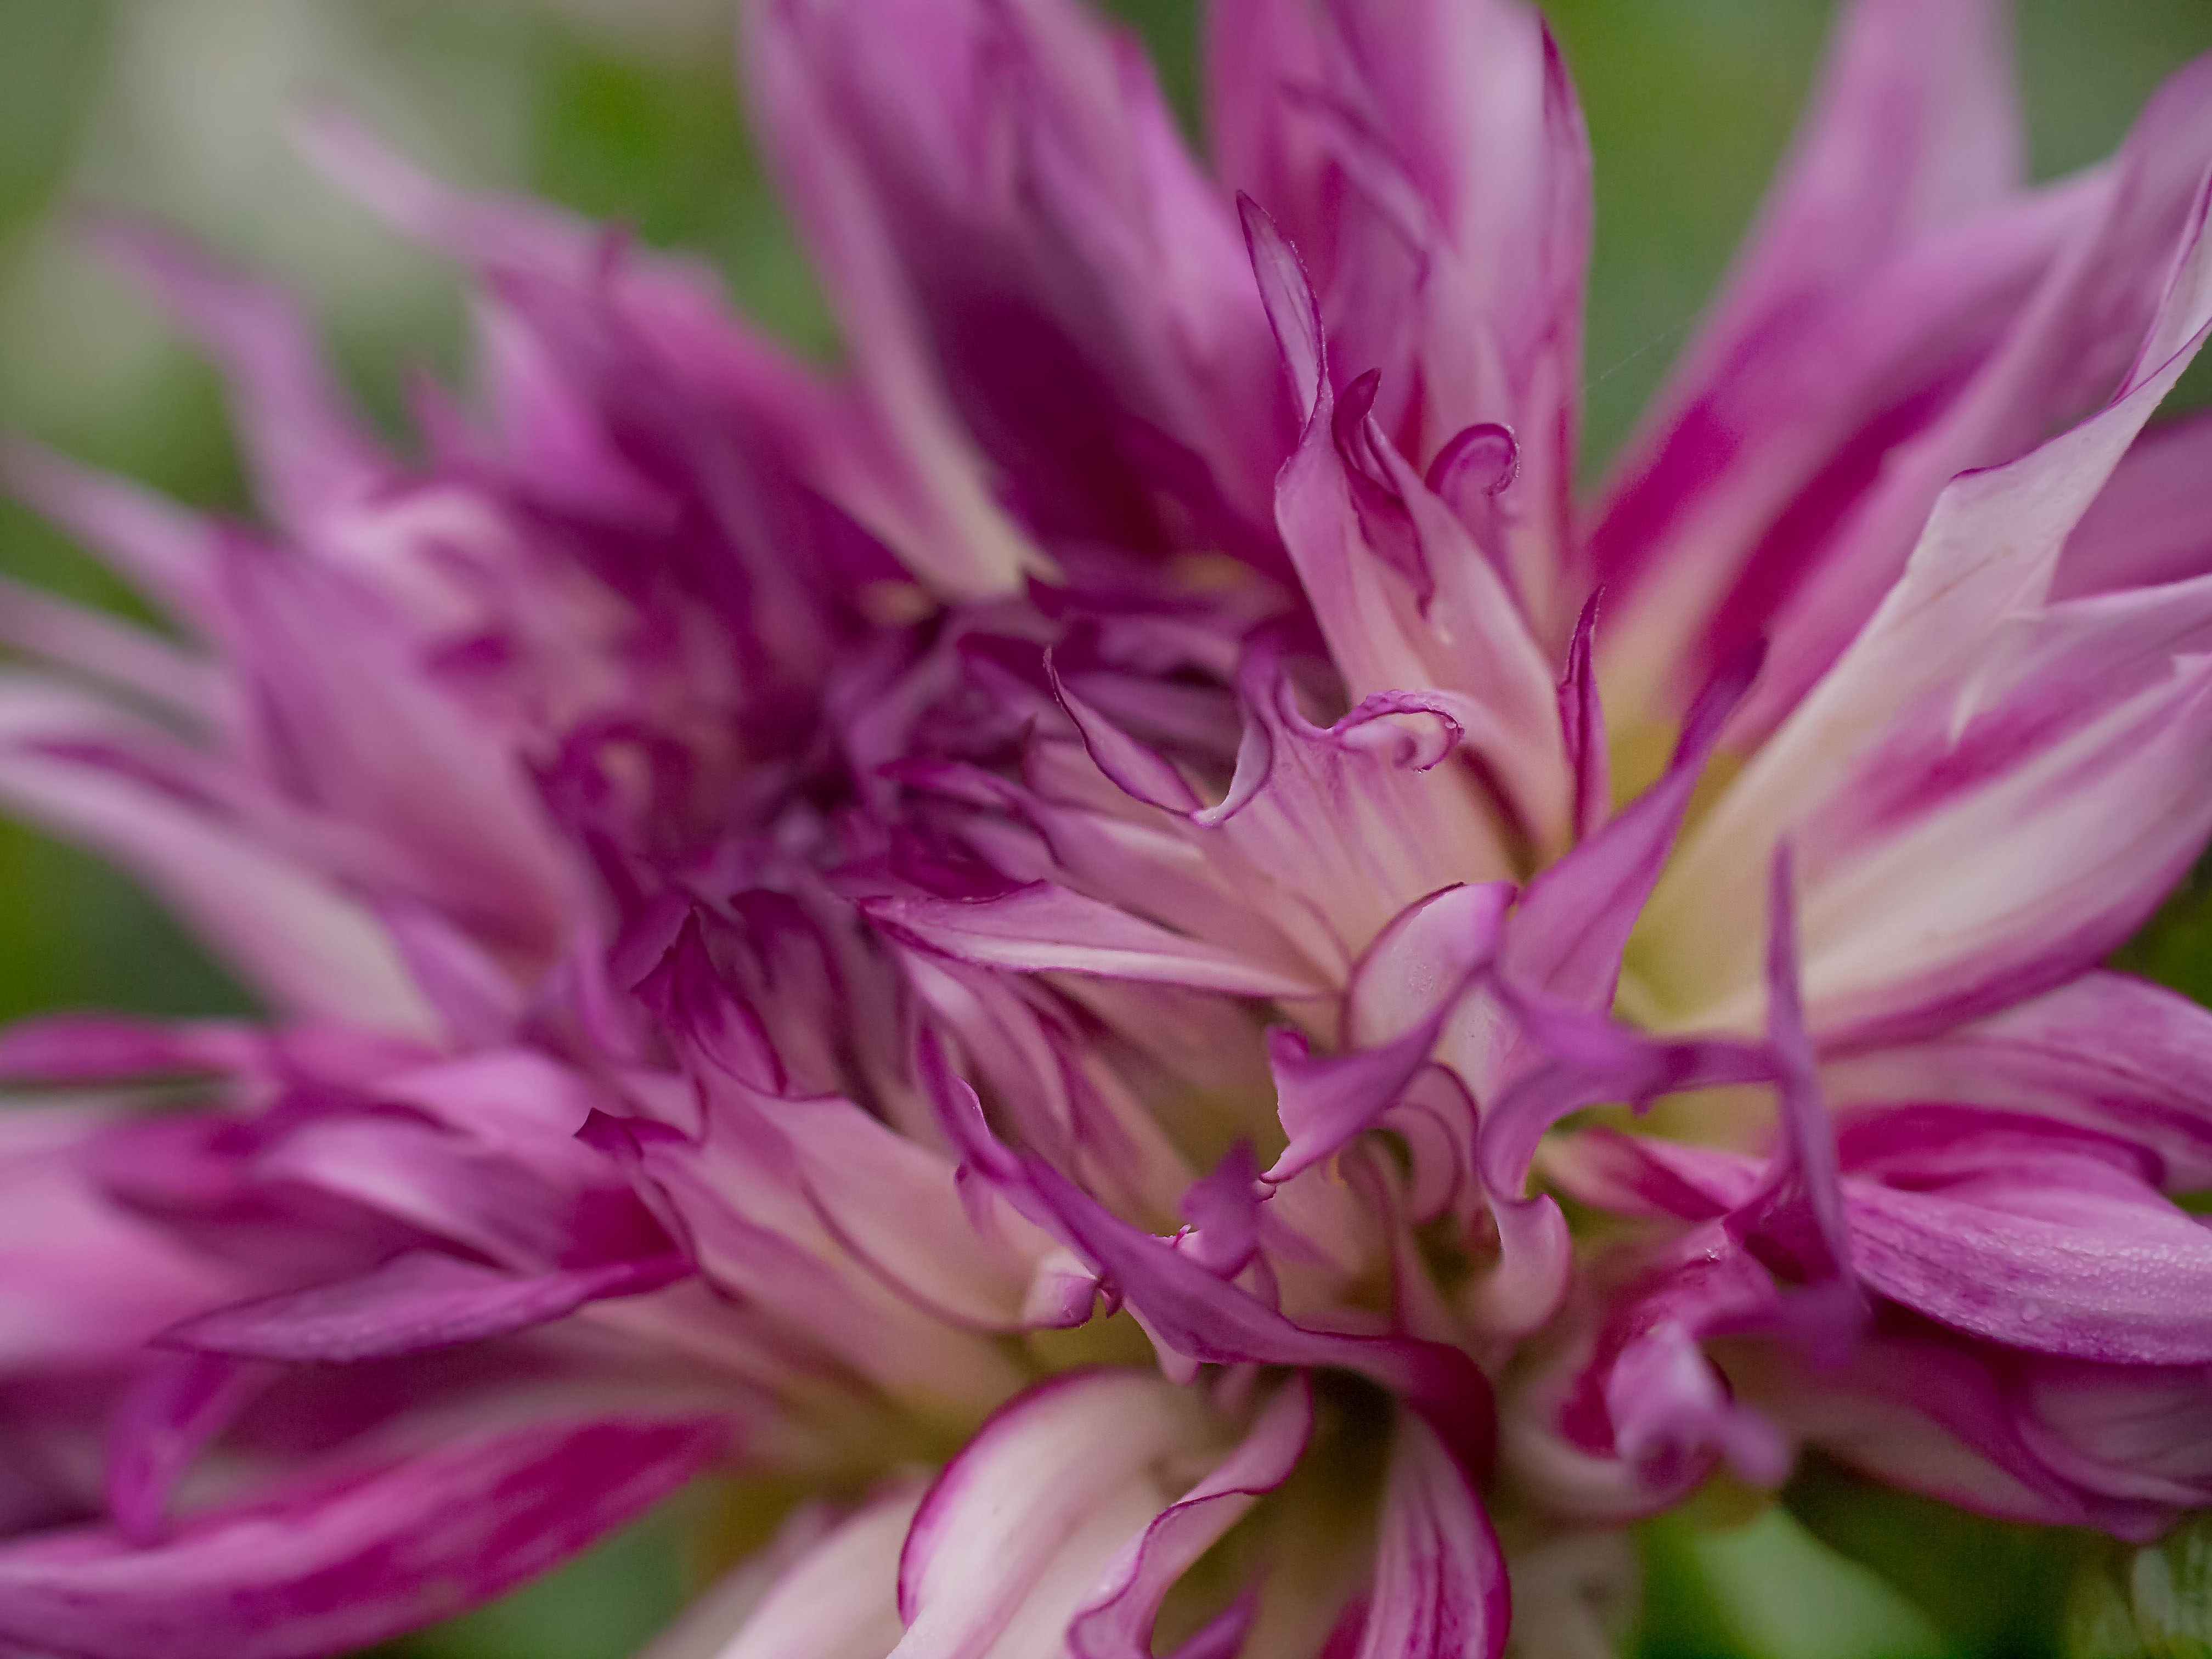
blossom, plant, flower, petal, bloom, red, pink, flora, dahlia, hyacinth, macro photography, flowering plant, daisy family, land plant